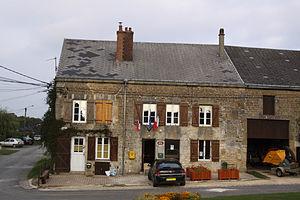
Village Ardennais
Bulson est une commune française située dans le département des Ardennes, en région Grand Est.